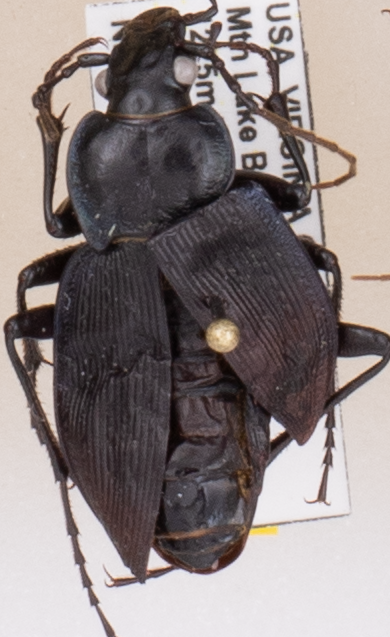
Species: Carabus goryi
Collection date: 2021-06-01
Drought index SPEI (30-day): -1.85
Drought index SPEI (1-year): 0.678
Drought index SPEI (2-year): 1.45